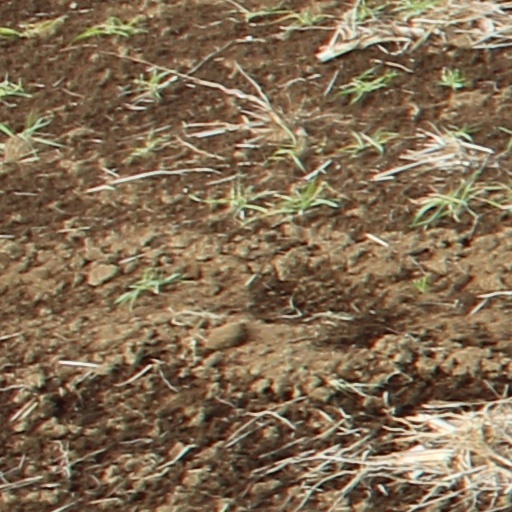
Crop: wheat